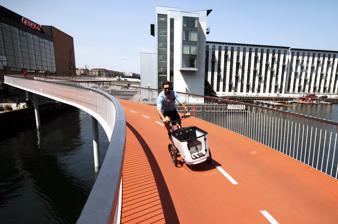
Building: Cykelslangen
Country: Denmark
Year built: 2014
Bridge in Havneholmen Bicycle Snake A cyclist on the Bicycle Snake Coordinates 55°39′45″N 12°33′49″E / 55.66259°N 12.56368°E / 55.66259; 12.56368 Carries Pedestrian and bicycle traffic Crosses Gasværkshavnen Locale Havneholmen Official name Cykelslangen Characteristics Total length 220 metres (720 ft) Width 4.6 metres (15 ft) Clearance below 7 metres (23 ft) History Designer Dissing+Weitling Opened 28 June 2014 Location Cykelslangen ( lit. ' Bicycle Snake ' ) is a bridge for bicyclists in Copenhagen . It is 220-metre (720 ft) long, crossing Gasværkshavnen from Kalvebod Brygge in the west to Havneholmen to the east. The bridge was designed by Dissing+Weitling and opened to the public on 28 June 2014. The project cost 32 million Danish krone ($5.74 million). Literature Munk Beilin, Sarah; Dahl, Ellen; Brams, Rikke. Guide to New Architecture in Copenhagen . Copenhagen: Danish Architecture Center . p. 123. ISBN 978-87-90668-71-6 . References